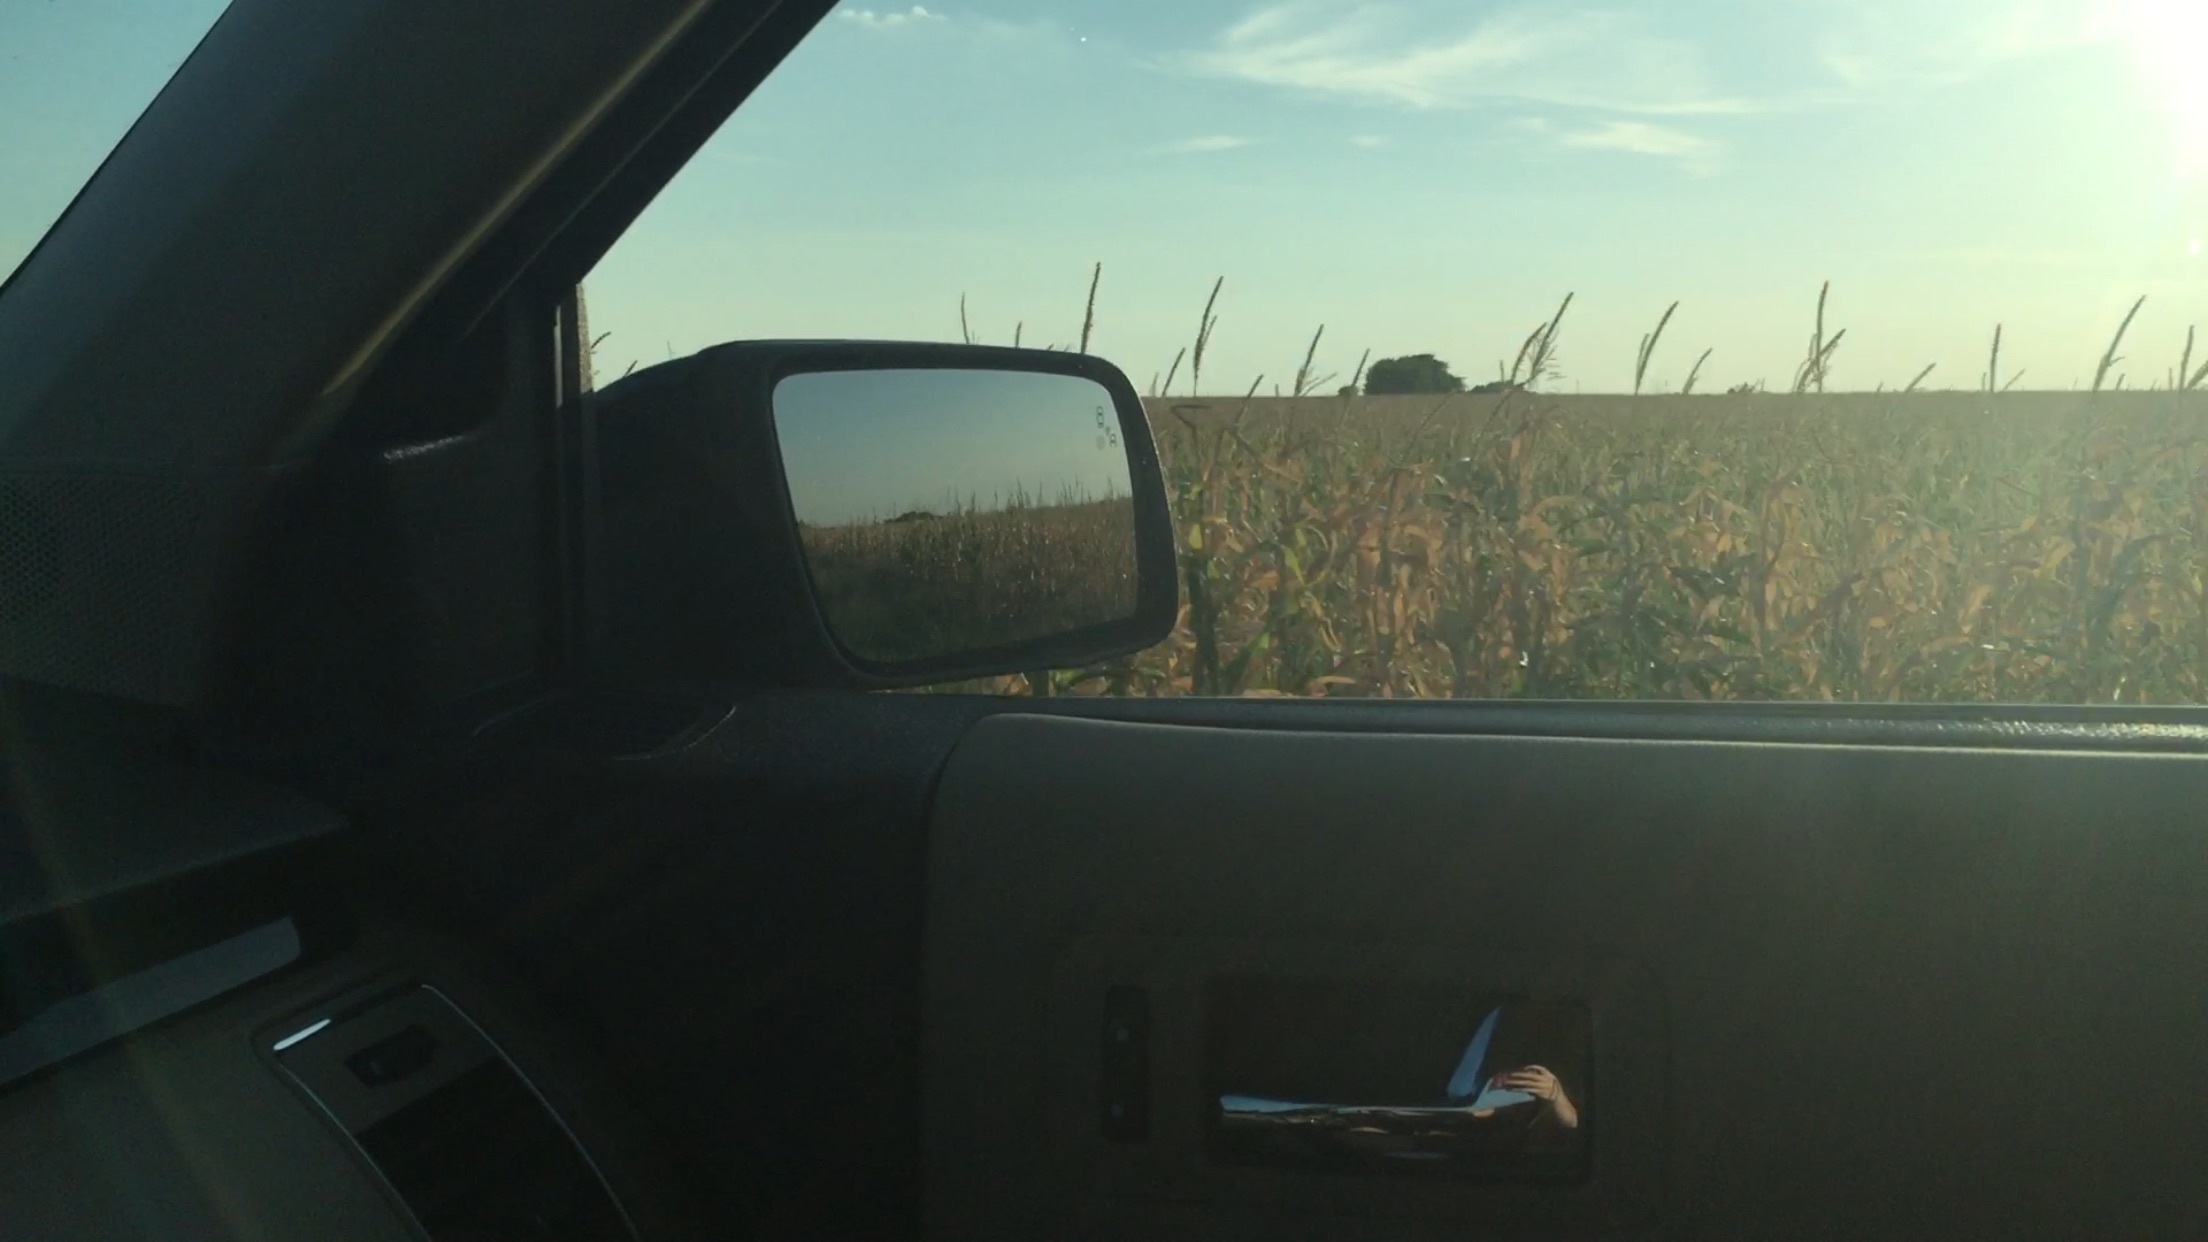
car, window, driving, vehicle, windshield, bumper, automobile make, automotive exterior, luxury vehicle